Taïkan Jyoji

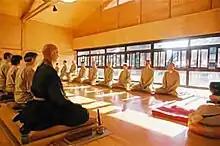
Zazen in the centre

In 1987, Taïkan Jyoji founded Falaise Verte Zen Centre, located in the Ardèche region of France, near the village of Saint Laurent du Pape. The center, which is also named the "Shobo-ji Temple" (Temple of the Authentic Dharma), is directly linked with the Myoshin-ji headtemple.